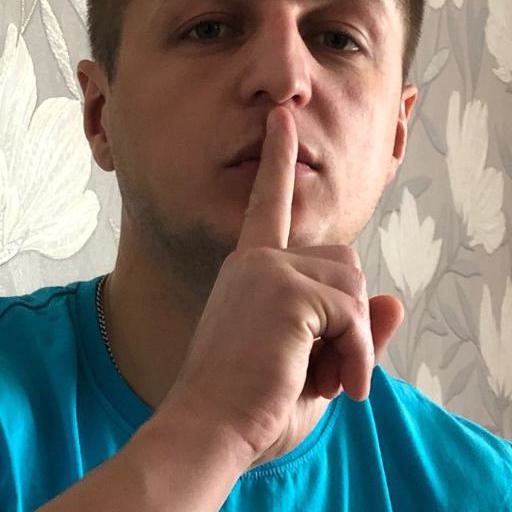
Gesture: mute